Parmjit Dhanda

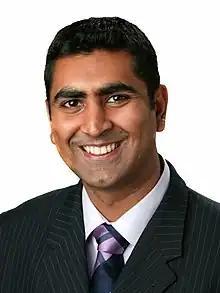
Official portrait, 2007

Parmjit Singh Dhanda (born 17 September 1971) is a British Labour Party politician who was the Member of Parliament (MP) for Gloucester from 2001 until the 2010 general election, succeeding Tess Kingham as the Labour MP for the seat.